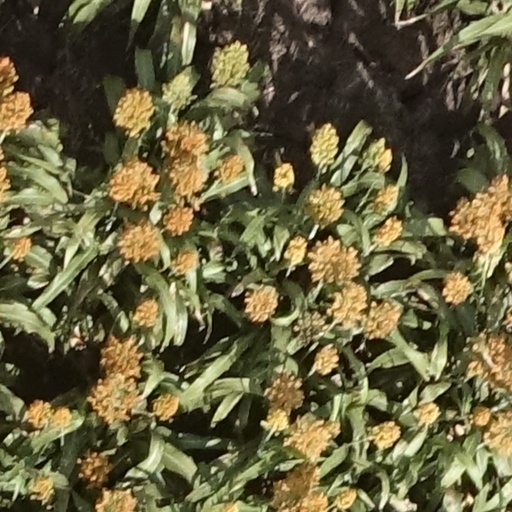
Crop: sorghum